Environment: lab
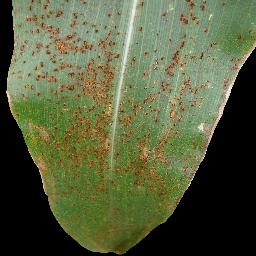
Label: common_rust